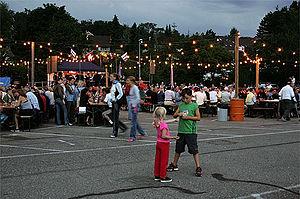
Concert lors de la fête du 1er août à Reinach